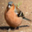
Label: bird